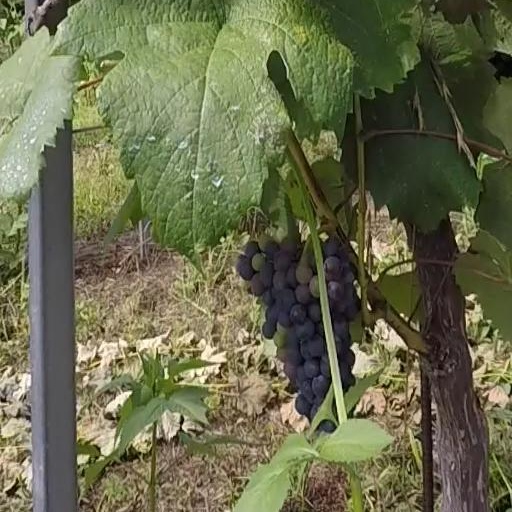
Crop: grape